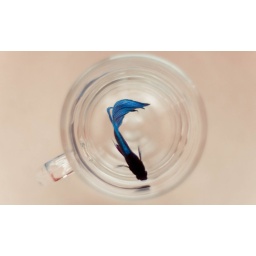
Our little fish in a cup while I cleaned his tiny aquarium.